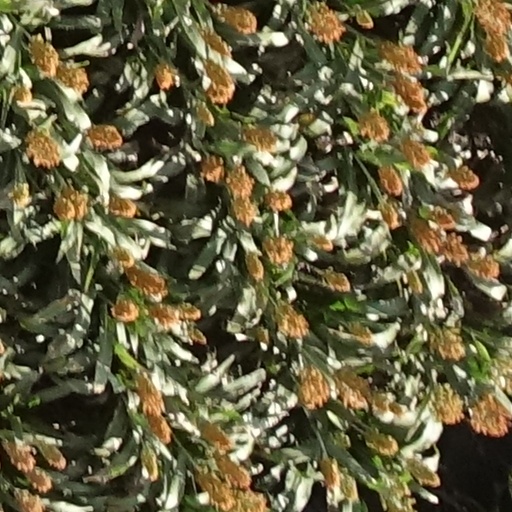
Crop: sorghum